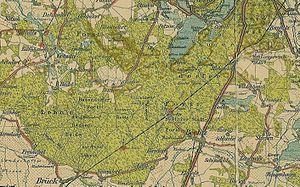
L’abbaye de Lehnin, établie dans la commune de Kloster Lehnin, au sud-ouest de Potsdam est une ancienne abbaye cistercienne. Fondée en 1180 puis sécularisée dans le cadre de la Réforme en 1542, elle héberge depuis 1911 la Fondation Louise-Henriette. L'abbaye se trouve au milieu du plateau de Zauche, au milieu des ruisseaux et forêts, à 700 m du lac de Klostersee.